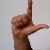
The image shows a hand gesture representing the letter 'L' in Indian Sign Language.